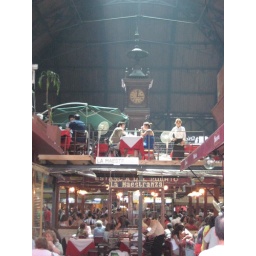
Eating at the fish market in Montevideo